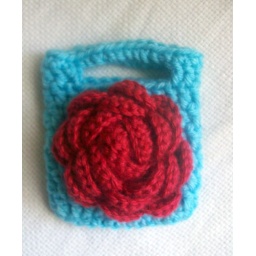
tiny bag, big flower in kitchy kitchen